Sicilian language

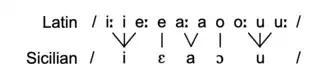
Development of stressed vowels from Latin to Sicilian

Sicilian has five phonemic vowels: , , , , . The mid-vowels and do not occur in unstressed position in native words but may do so in modern borrowings from Italian, English, or other languages. Historically, Sicilian and each represent the confluence of three Latin vowels (or four in unstressed position), hence their high frequency.